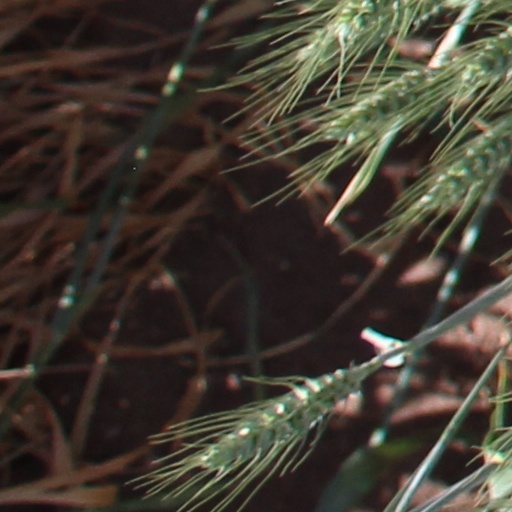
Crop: wheat